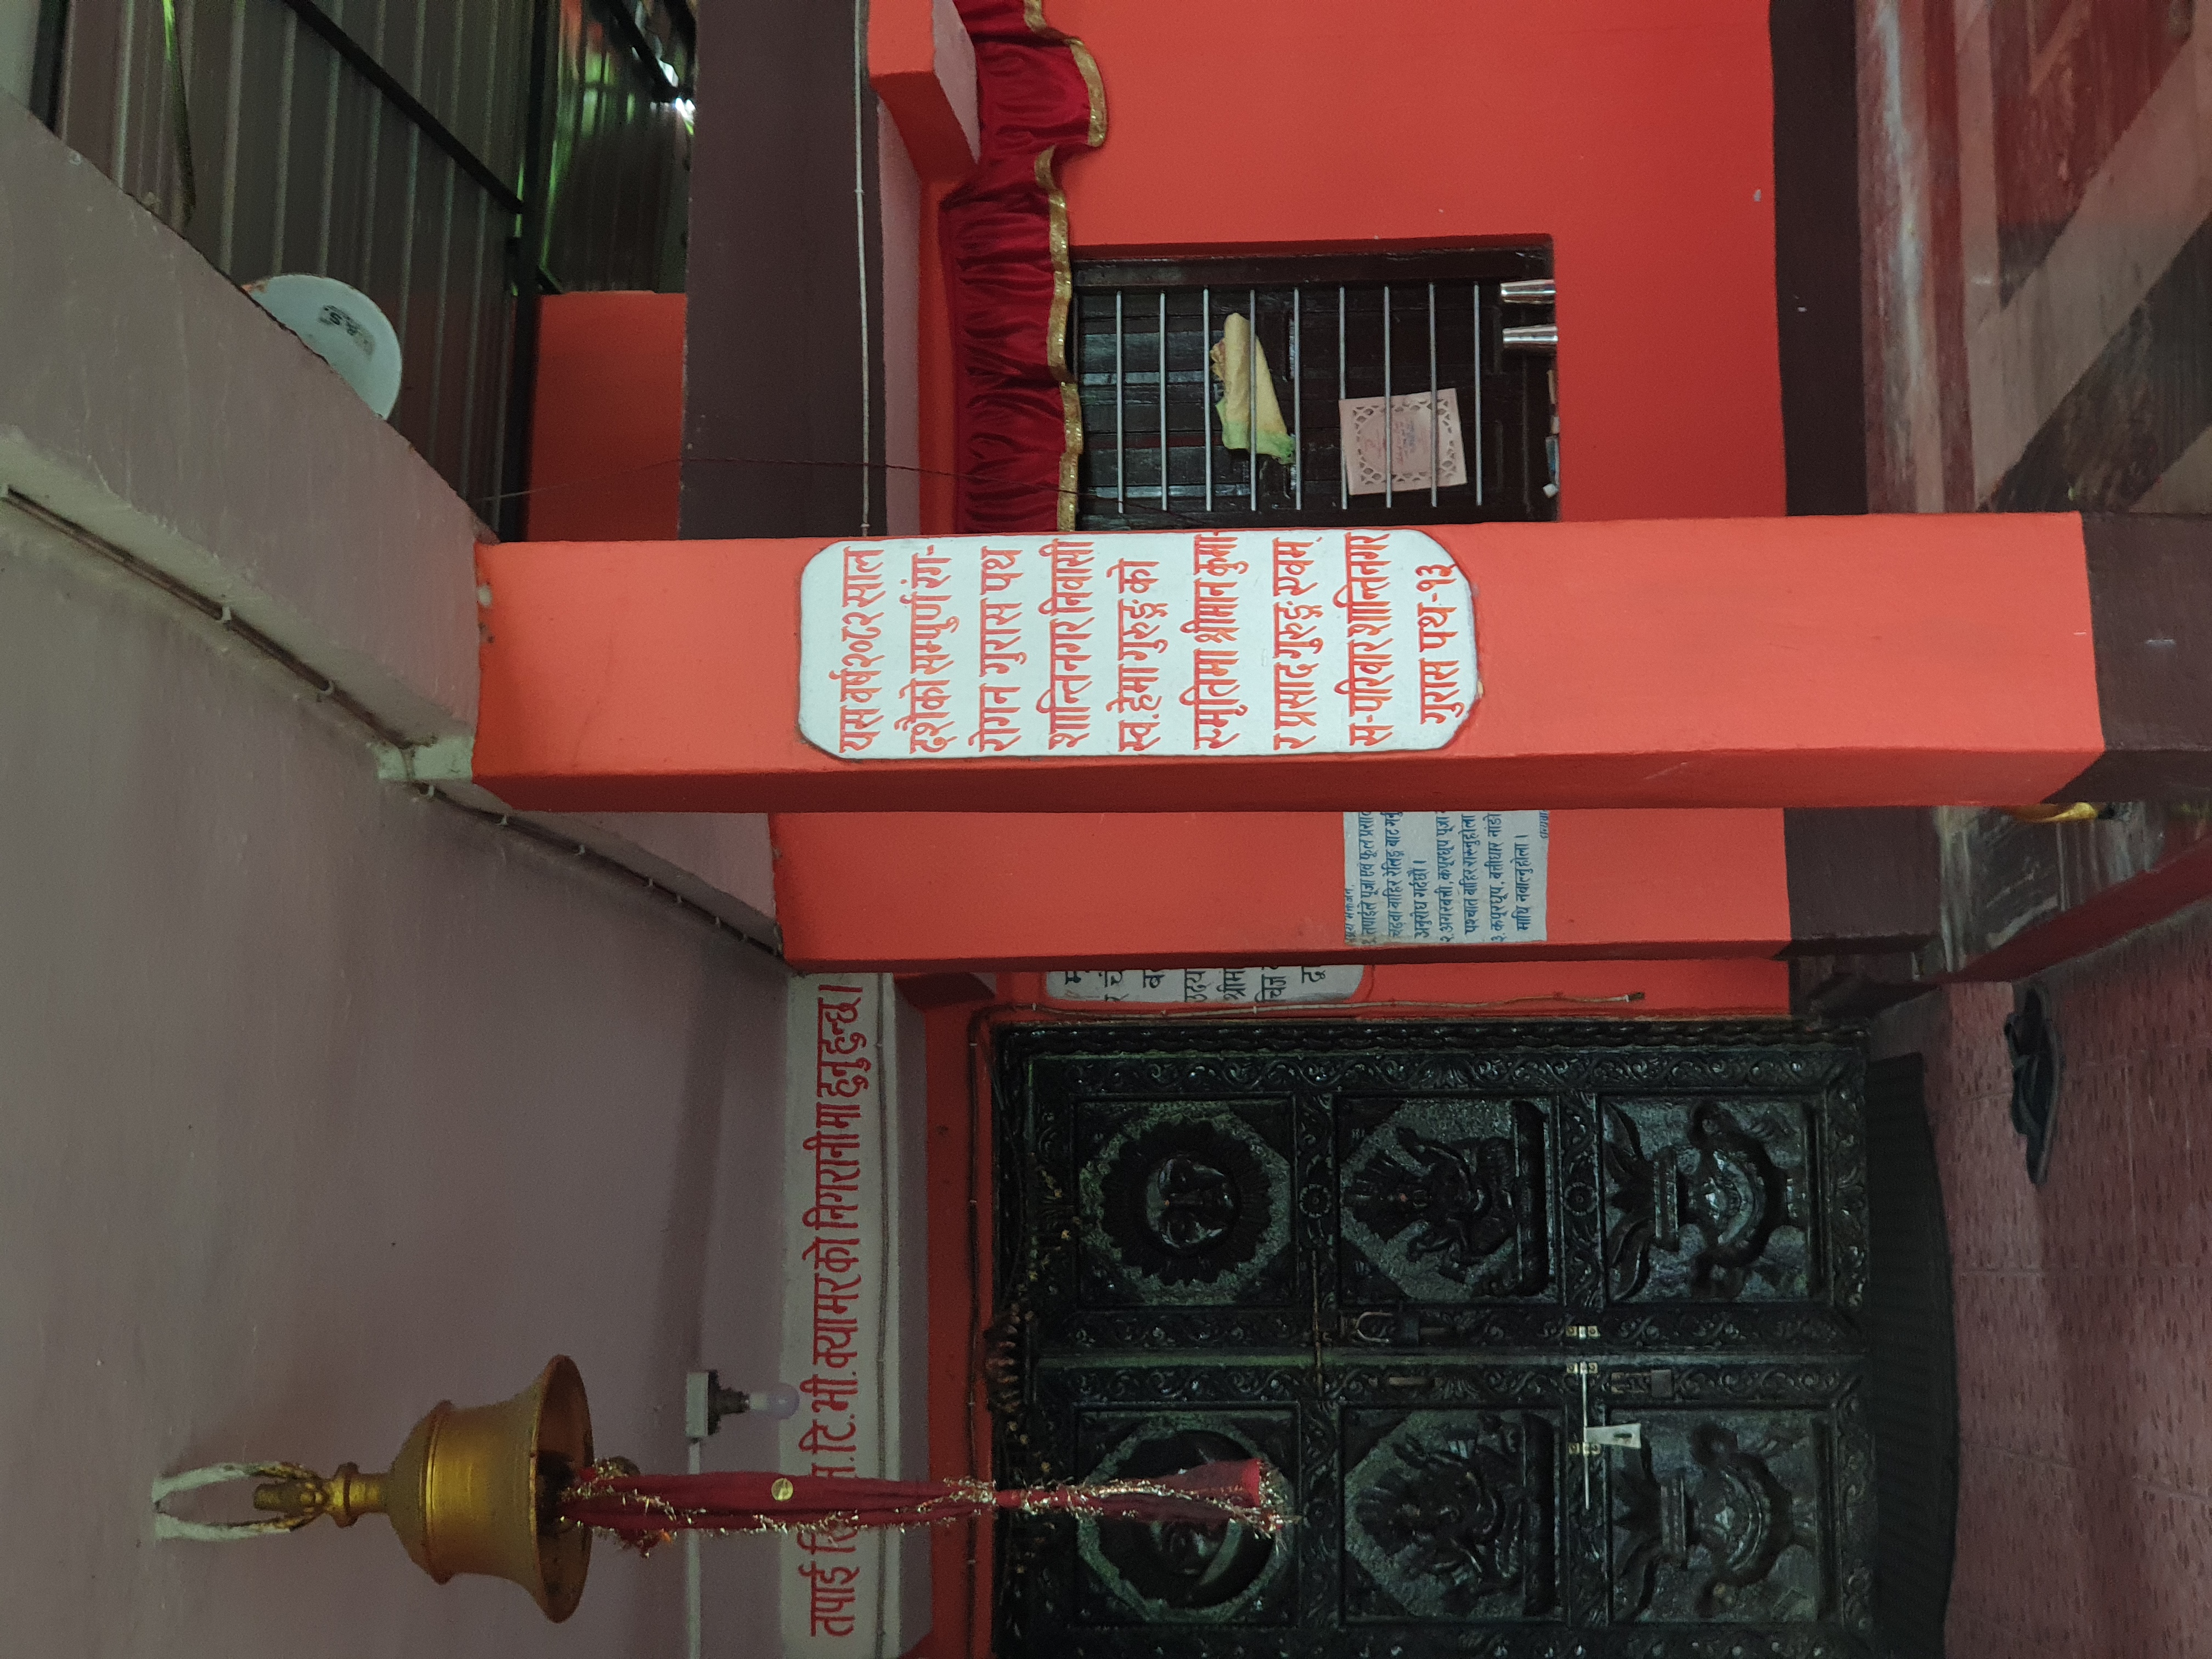
Heritage site: Shree_Swami_Mai_Mata_Temple